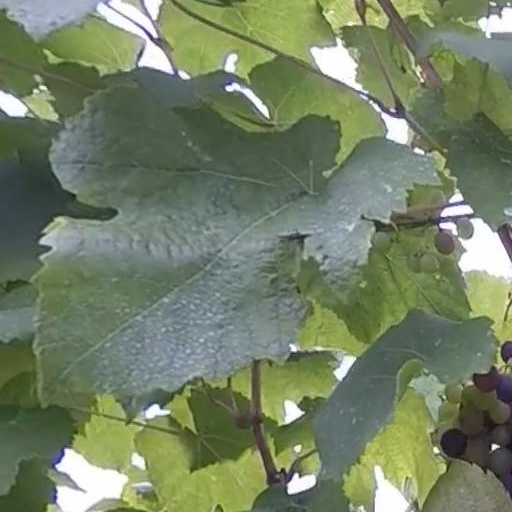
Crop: grape